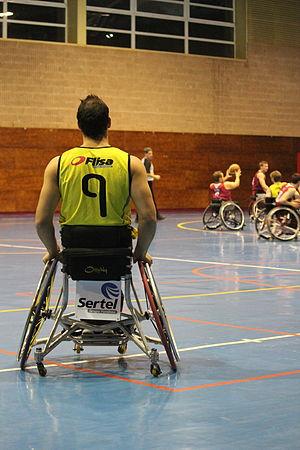
Alejandro Zarzuela Beltran, né le 2 avril 1987, est un athlète de basket-ball en fauteuil roulant en 3 point player. Il est membre de l'équipe d'Espagne de basket-ball en fauteuil roulant, avec laquelle il a participé aux Jeux paralympiques d'été de 2012 et de 2016.